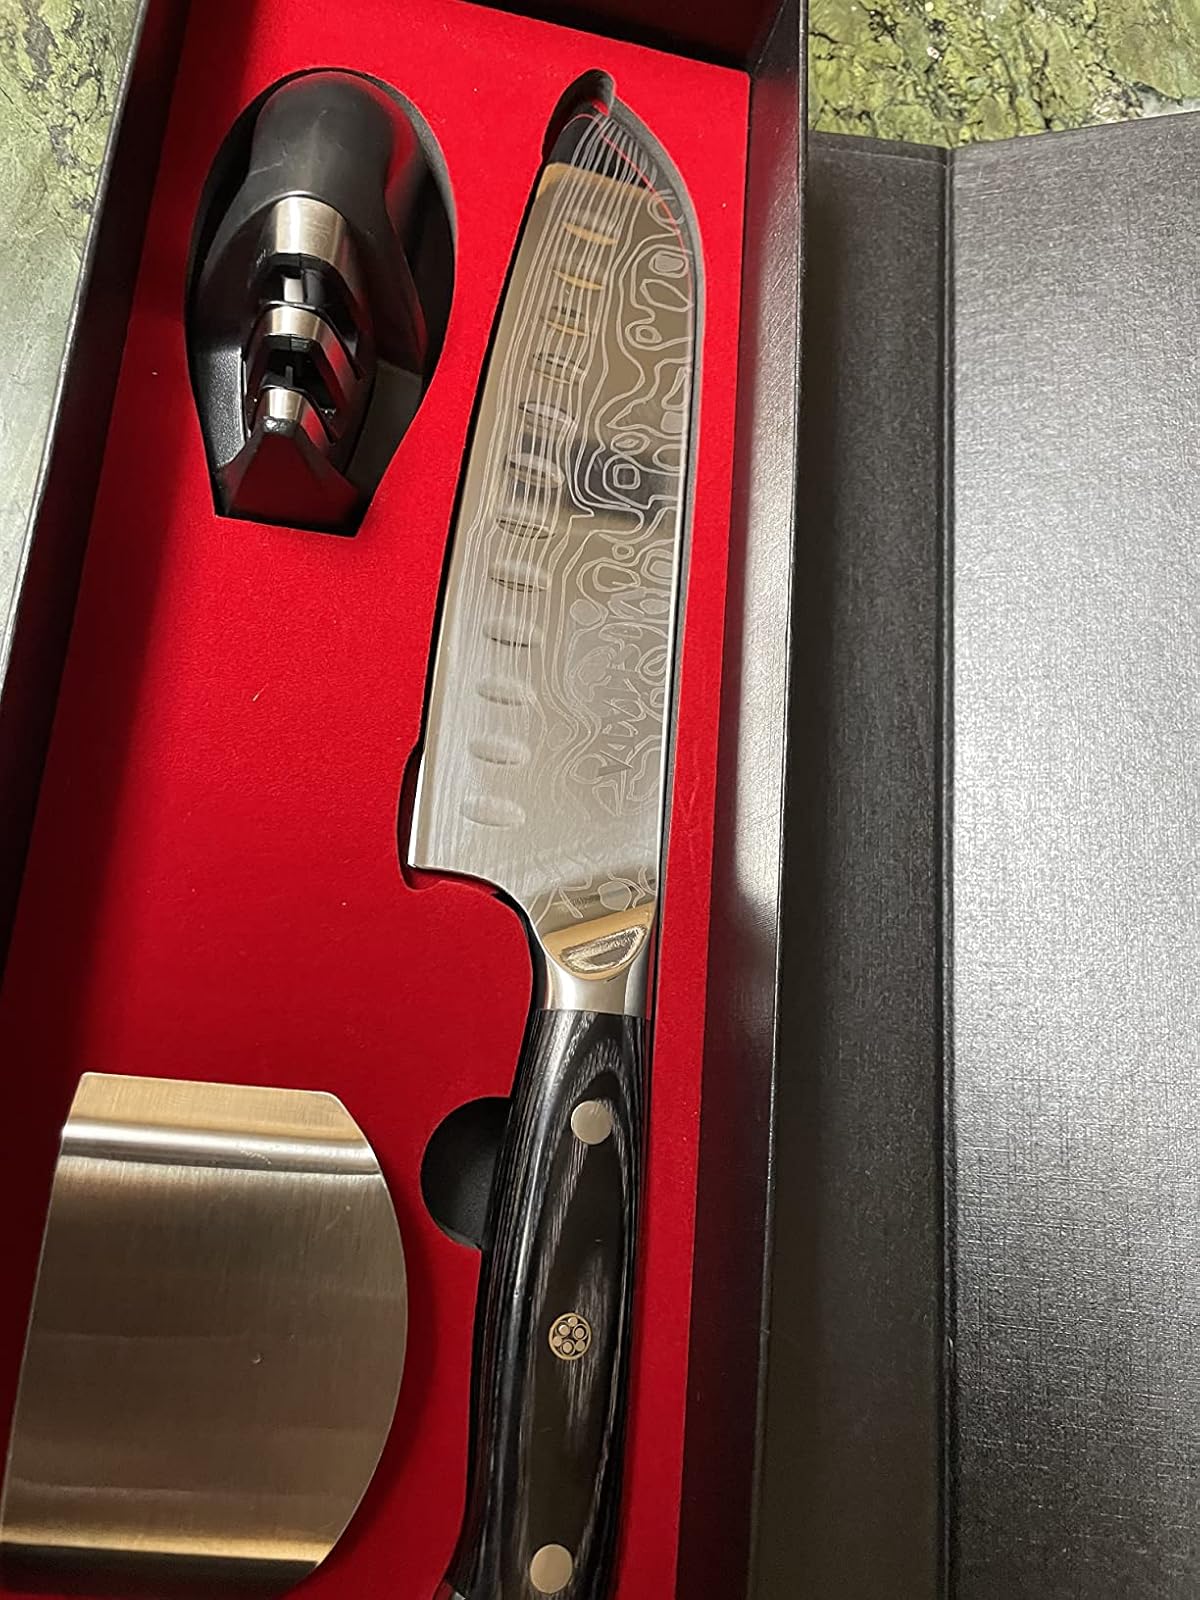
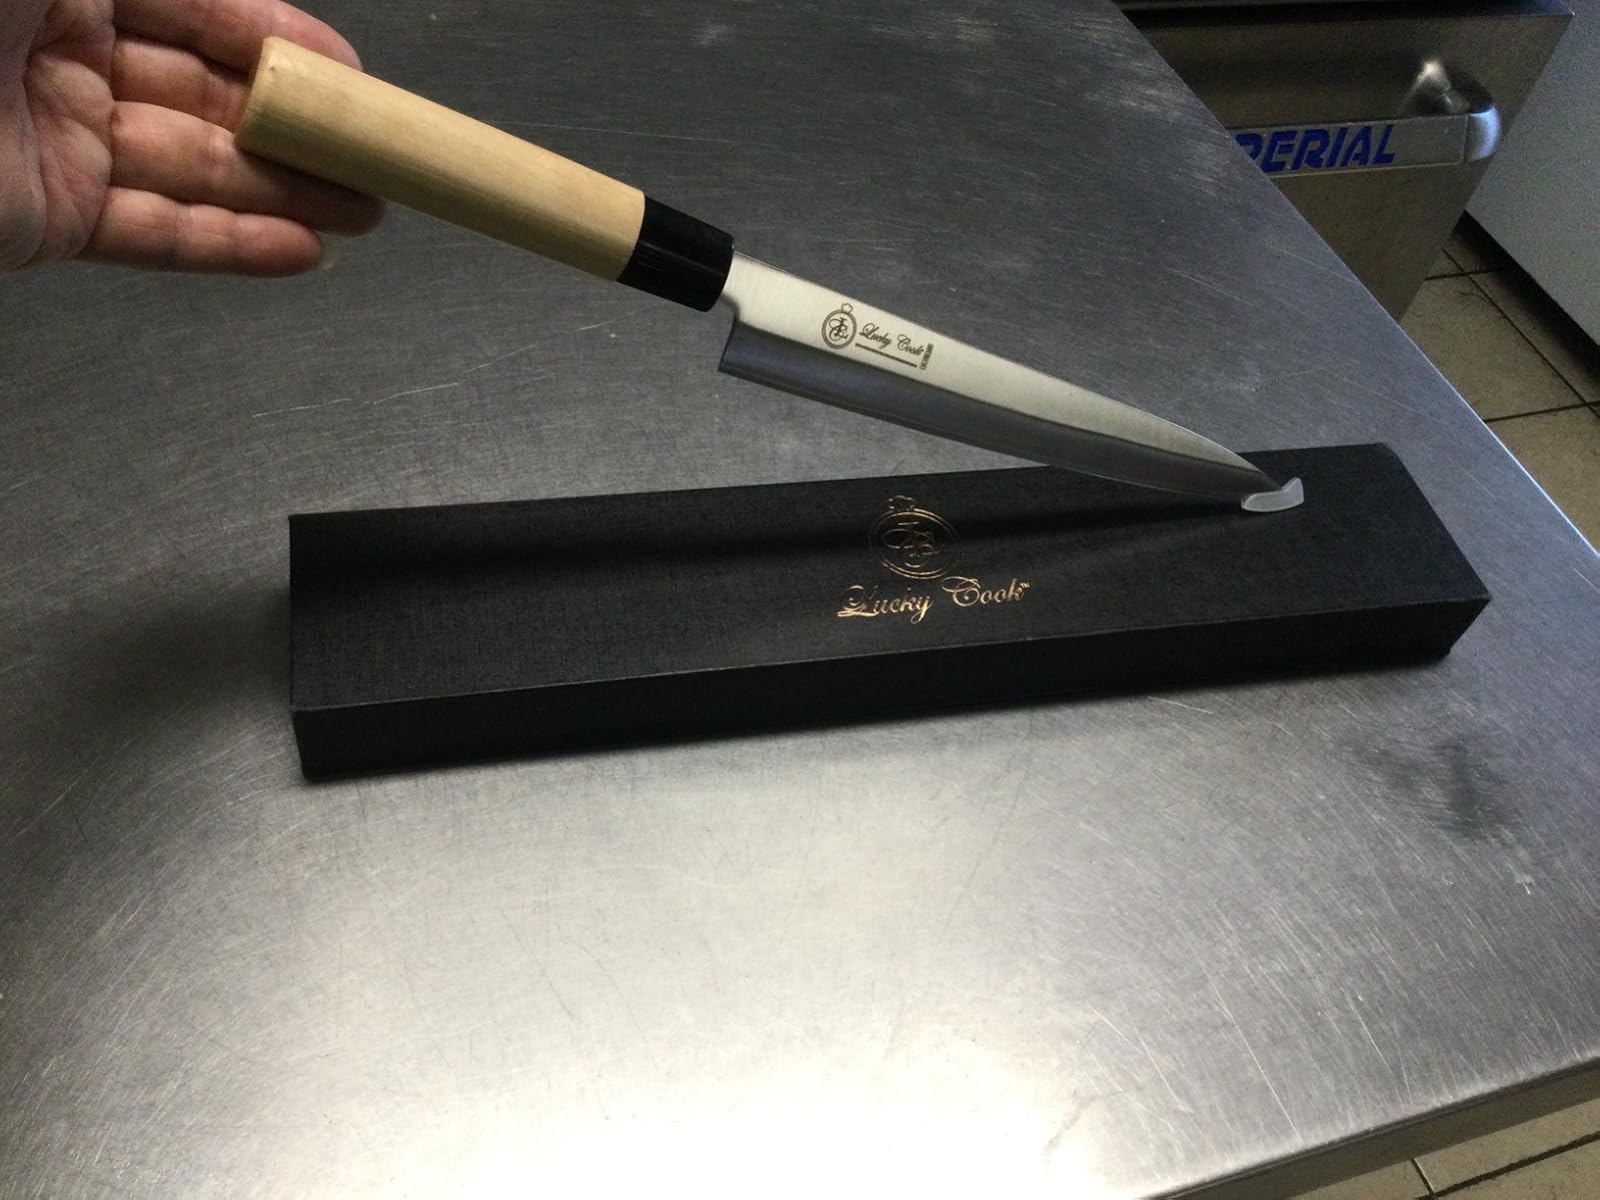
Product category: items_knife
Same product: no